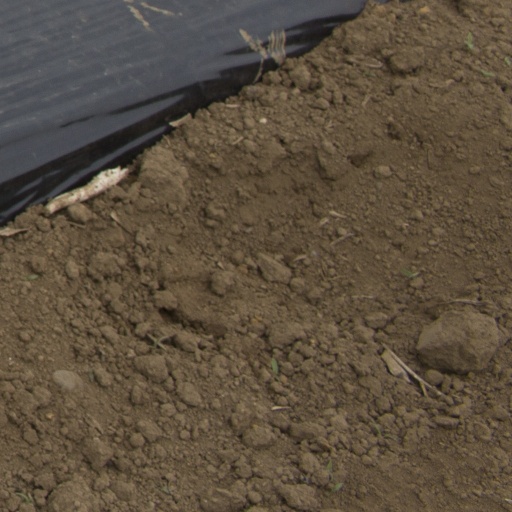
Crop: Jerusalem artichoke